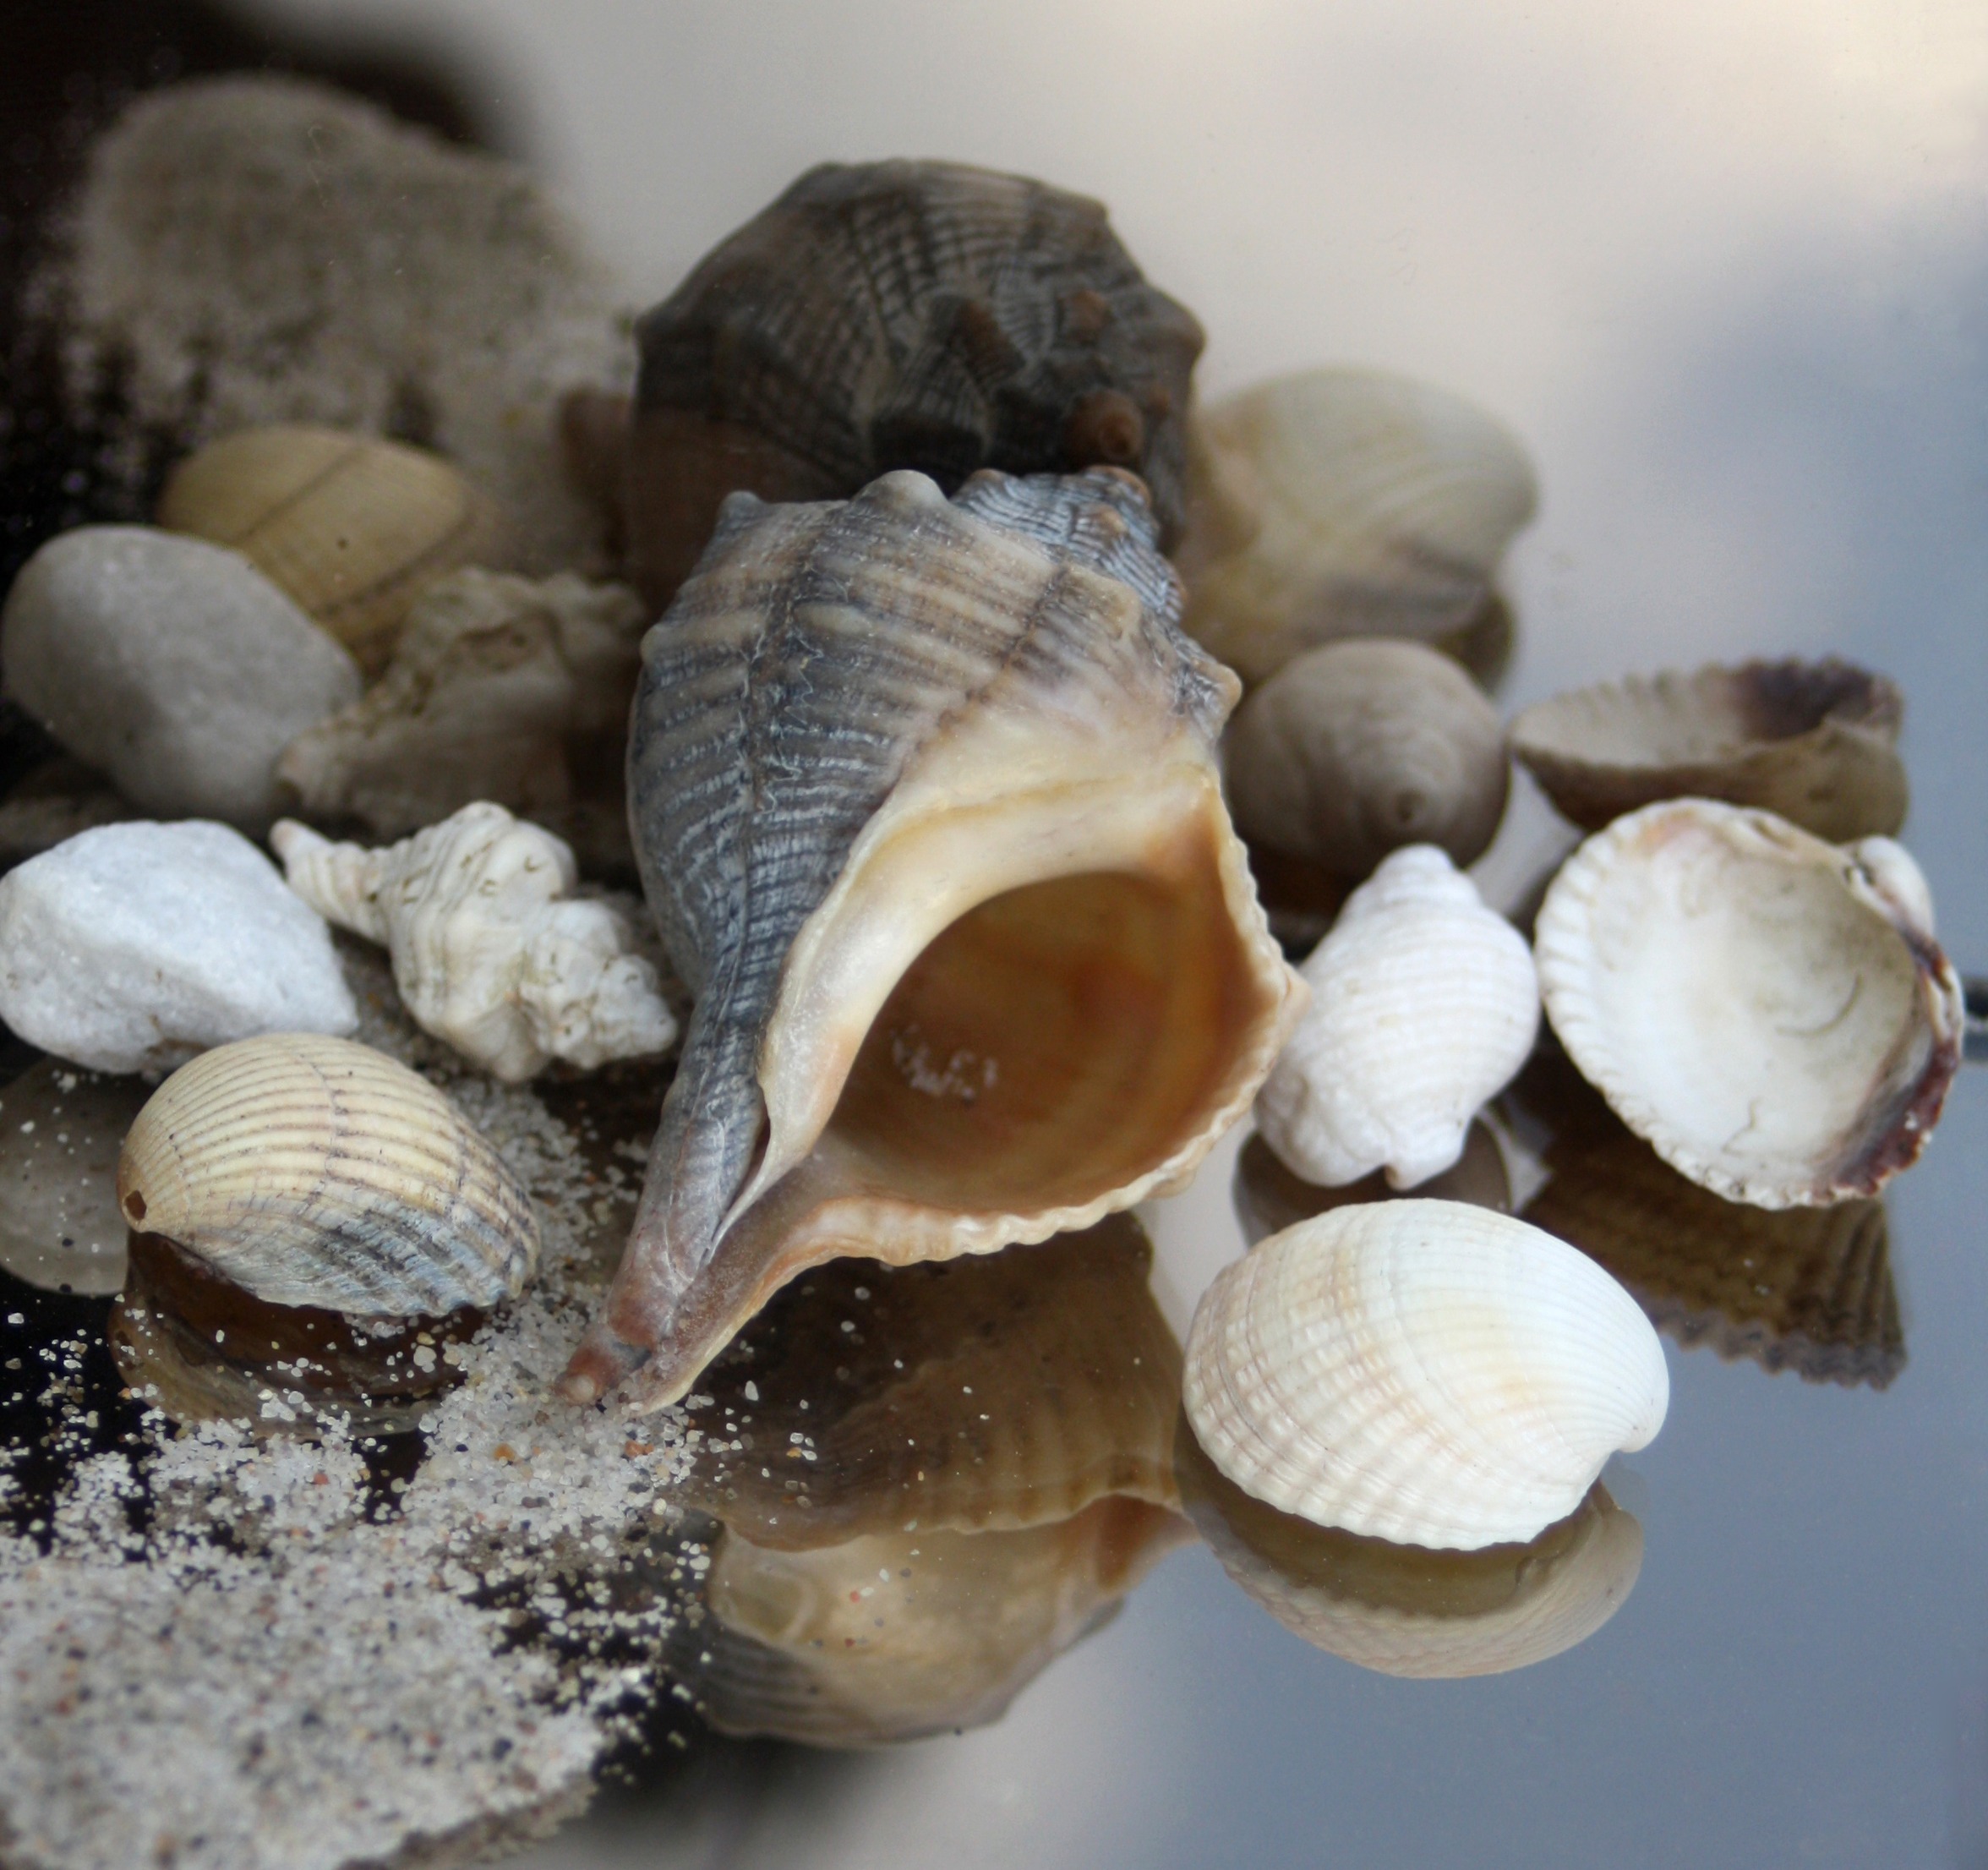
beach, sand, food, seafood, fauna, invertebrate, seashell, housing, clam, snail, maritime, cockle, escargot, molluscs, timeless, sea snail, clams oysters mussels and scallops, slow decoration